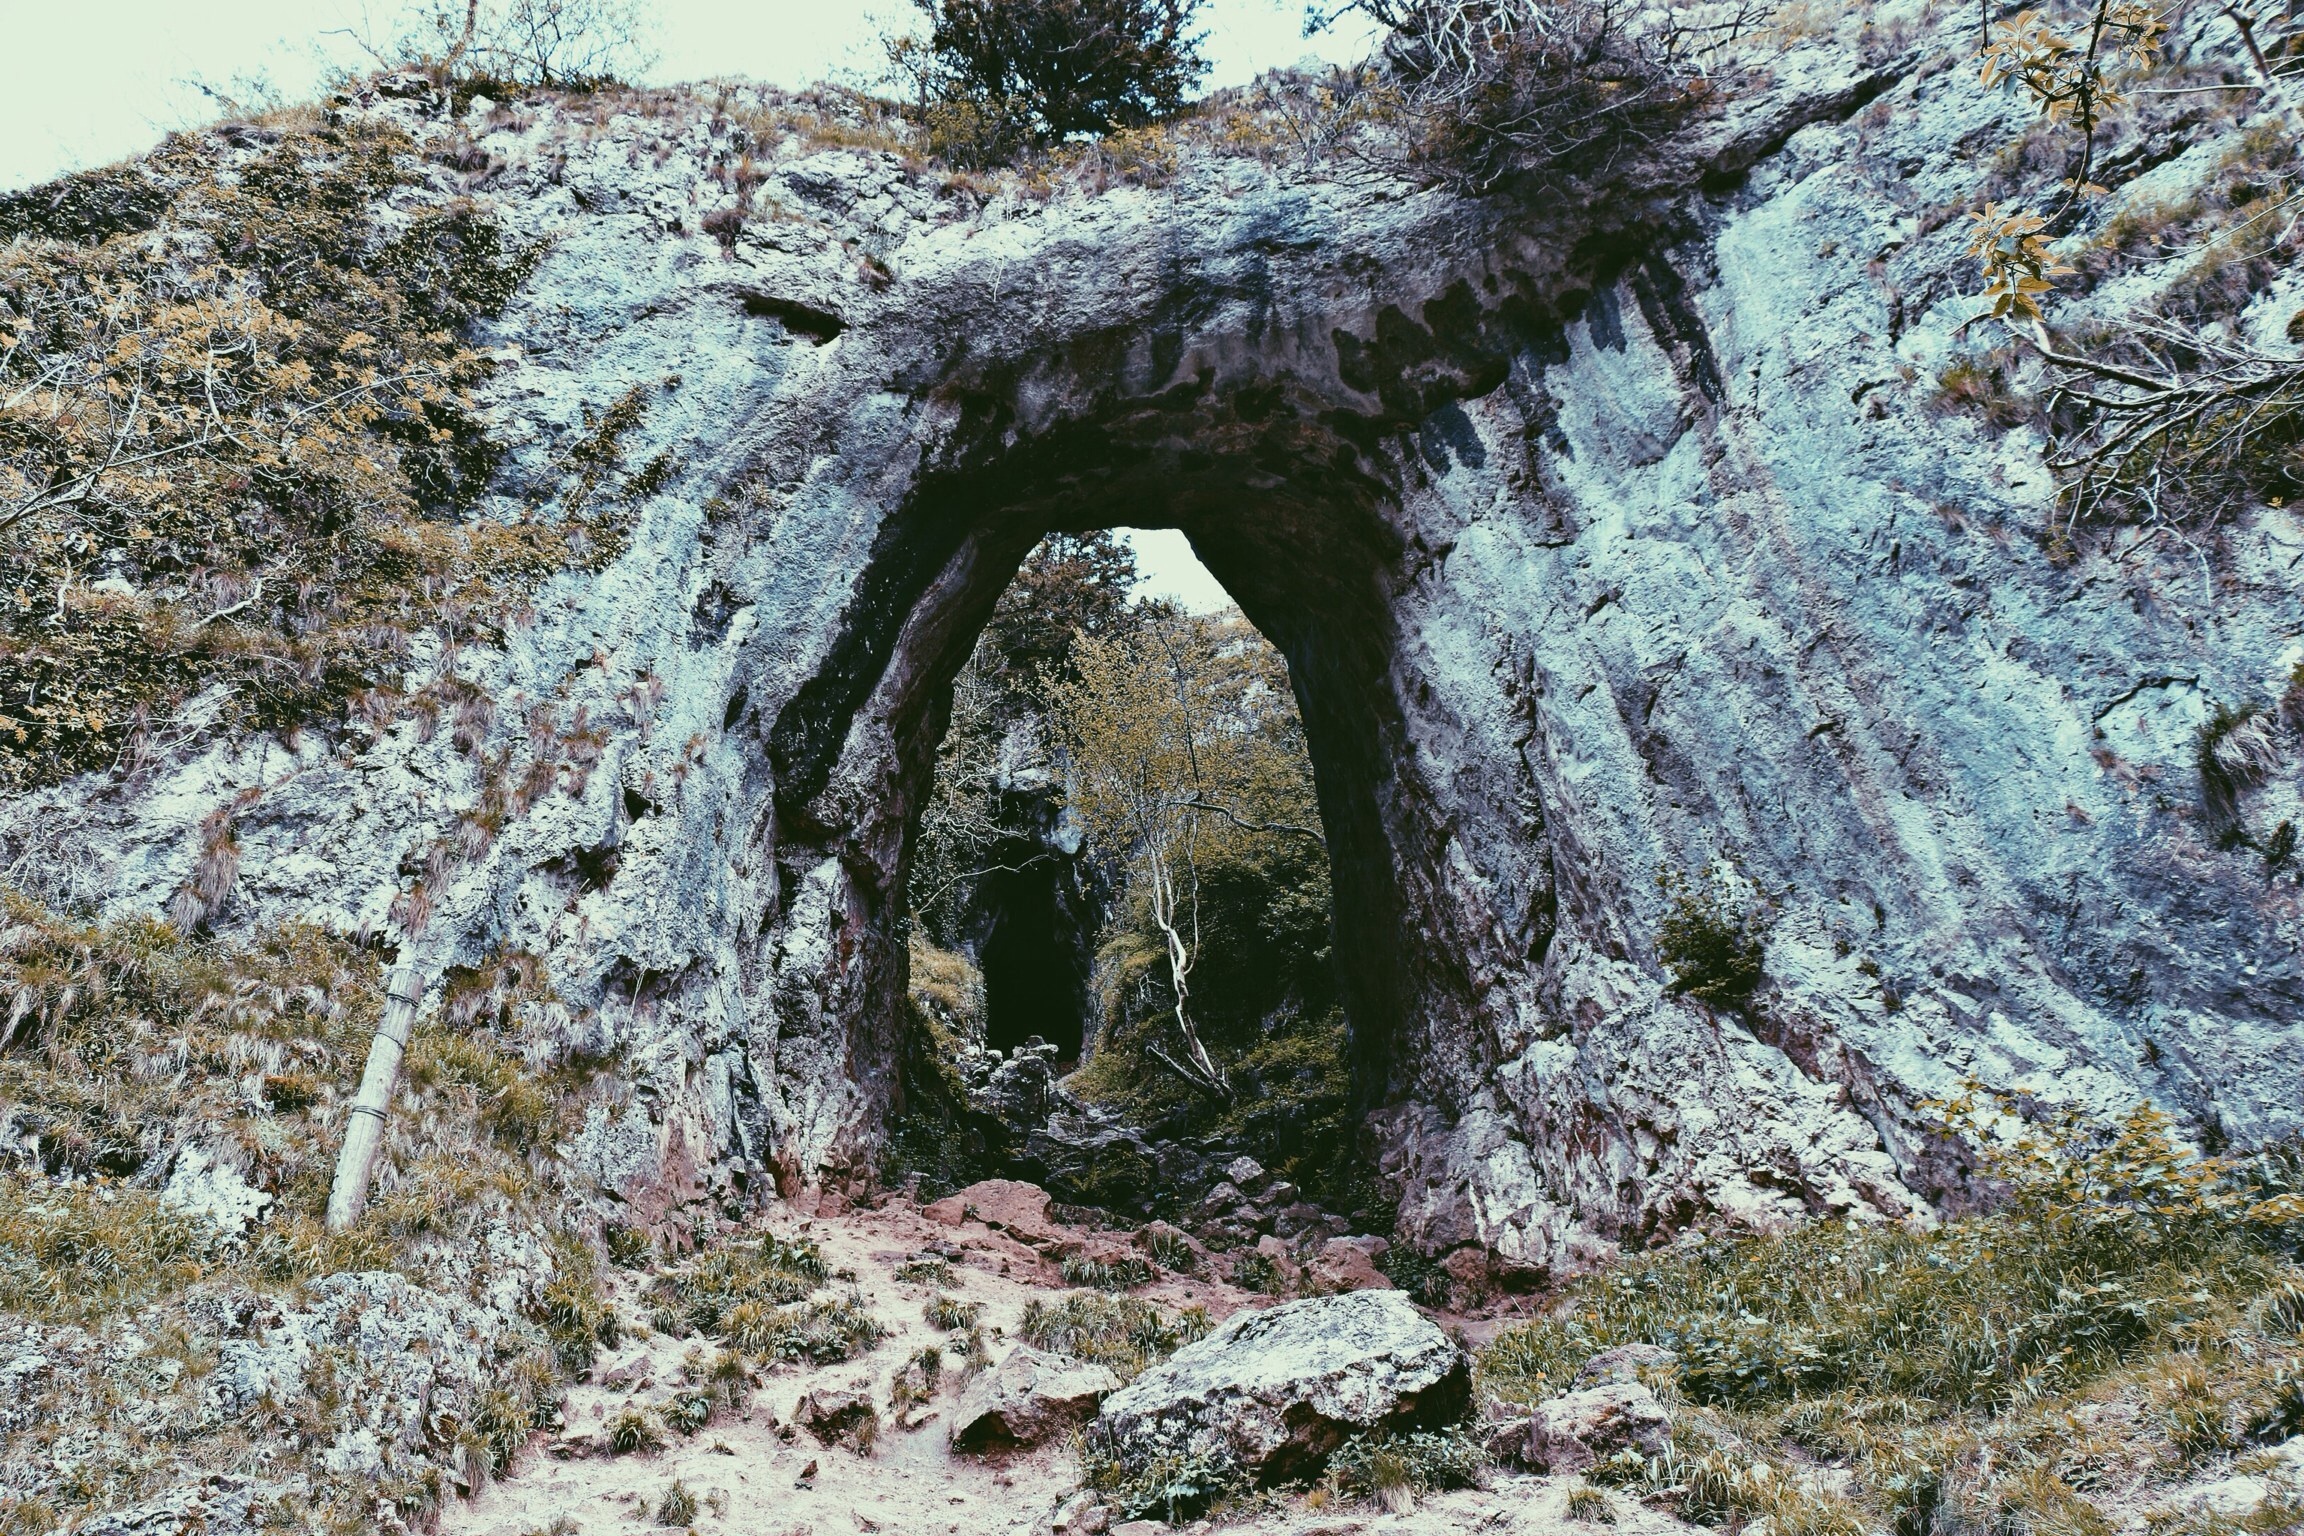
rock, hole, stone, formation, cave, geology, ruins, ancient history